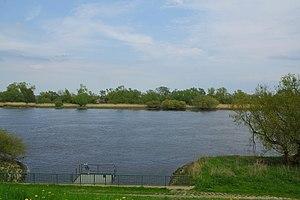
Hambourg (Neuland), Allemagne: Ecluse de drainage du canal Verbindungsgraben vers l'Elbe